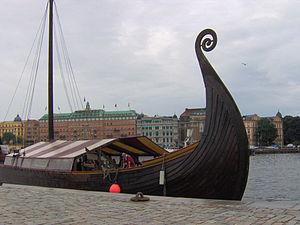
Drakkar à Stockholm